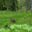
Label: deer